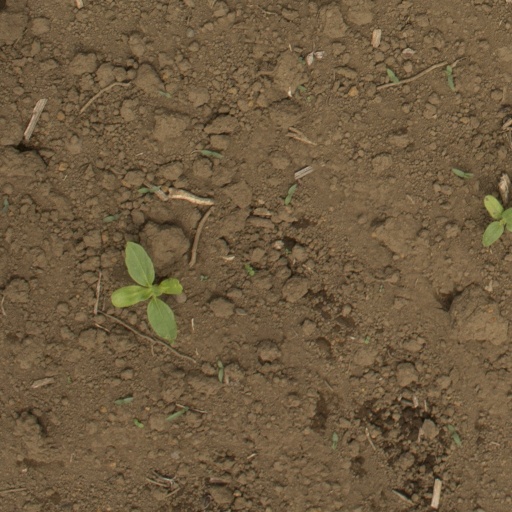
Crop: Jerusalem artichoke